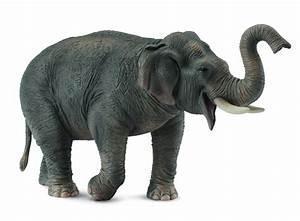
elephant